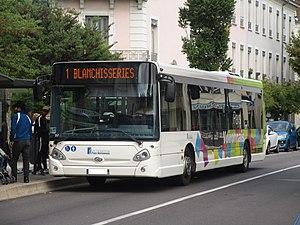
Un Heuliez GX 327 (n°257 de Perraud Voyages) circulant sur la ligne 1 des Transports du Pays voironnais — Paviot, Voiron↔Blanchisseries, Voiron — à l’arrêt Avenue des Frères Tardy (Voiron, France) le 10 août 2017.
Pays voironnais Mobilité, anciennement Transports du Pays voironnais, est un réseau de transport en commun principalement centré sur les villes françaises de Voiron, Rives et Saint-Jean-de-Moirans dans le département de l'Isère. L'autorité organisatrice de transport urbain de ce réseau, exploité par Perraud Voyages, est la communauté d'agglomération du Pays voironnais.
Voiron est une commune française située dans la neuvième circonscription du département de l'Isère en région Auvergne-Rhône-Alpes et, autrefois, rattachée à l'ancienne province du Dauphiné.
Cette liste des réseaux urbains et interurbains de France a pour objectif de rassembler l'ensemble des réseaux de transports interurbains et urbains de la France.